Aso oke

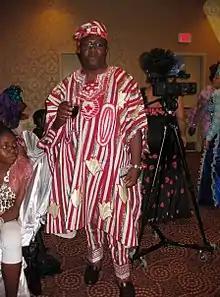
A Yoruba man in Aso Oke sewn into Gbariye

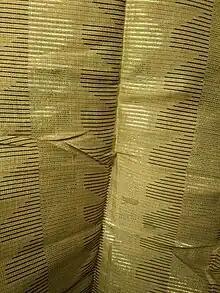
Lime Aso-oke fabric

"Aso oke" is from the Yoruba culture in Kwara, Kogi, Ondo, Oyo, Ogun, Ekiti, Lagos, and Osun States in western Nigeria and other parts of Yorubaland with the town of Iseyin, in oyo state historically noted as a major production hub.